Willy T. Ribbs

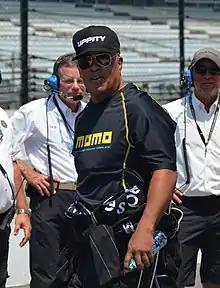
Ribbs at the Indianapolis Motor Speedway in 2018

In 1991, he became the first African-American to qualify for the Indianapolis 500. He raced there a second time in 1993. In 1994, he continued in the CART series with the team, finishing in the top 10 at the Michigan International Speedway and New Hampshire International Speedway races.